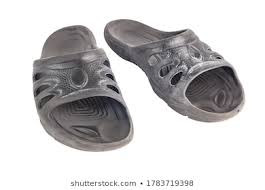
Waste category: shoes